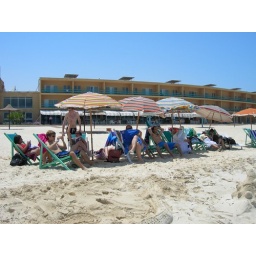
We managed to leave a relatively small footprint on the beach by squeezing the chairs insanely close together.